Bucko Kilroy

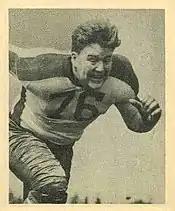
Kilroy 1948

Francis Joseph Kilroy (May 30, 1921 – July 10, 2007), nicknamed "Bucko", was an American football player, executive and administrator. He played for the Philadelphia Eagles of the National Football League (NFL) for 13 seasons.